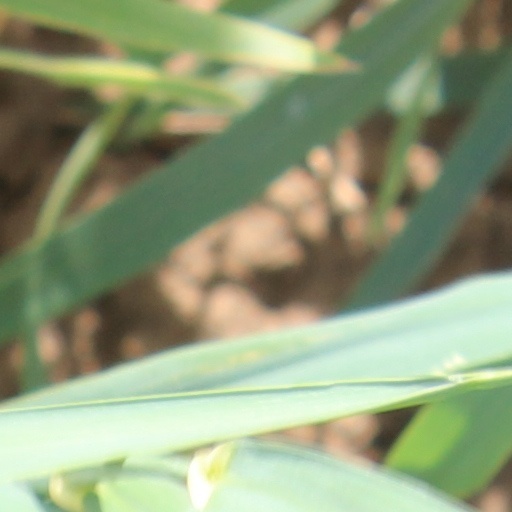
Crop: wheat